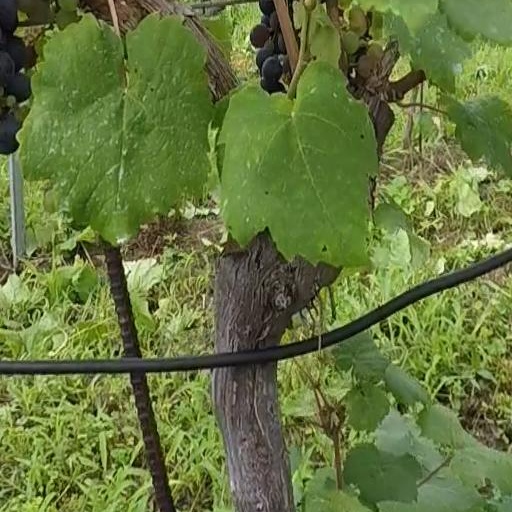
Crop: grape